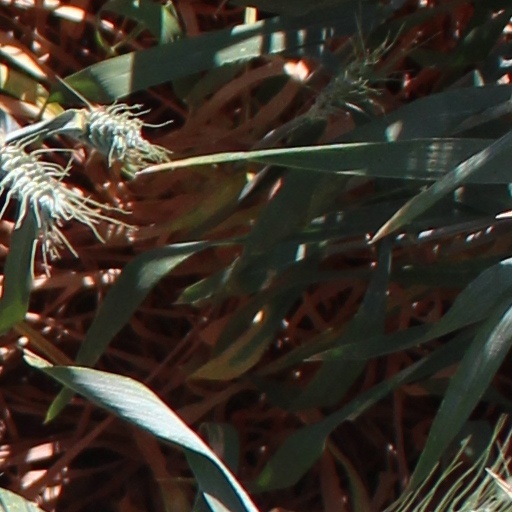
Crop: wheat